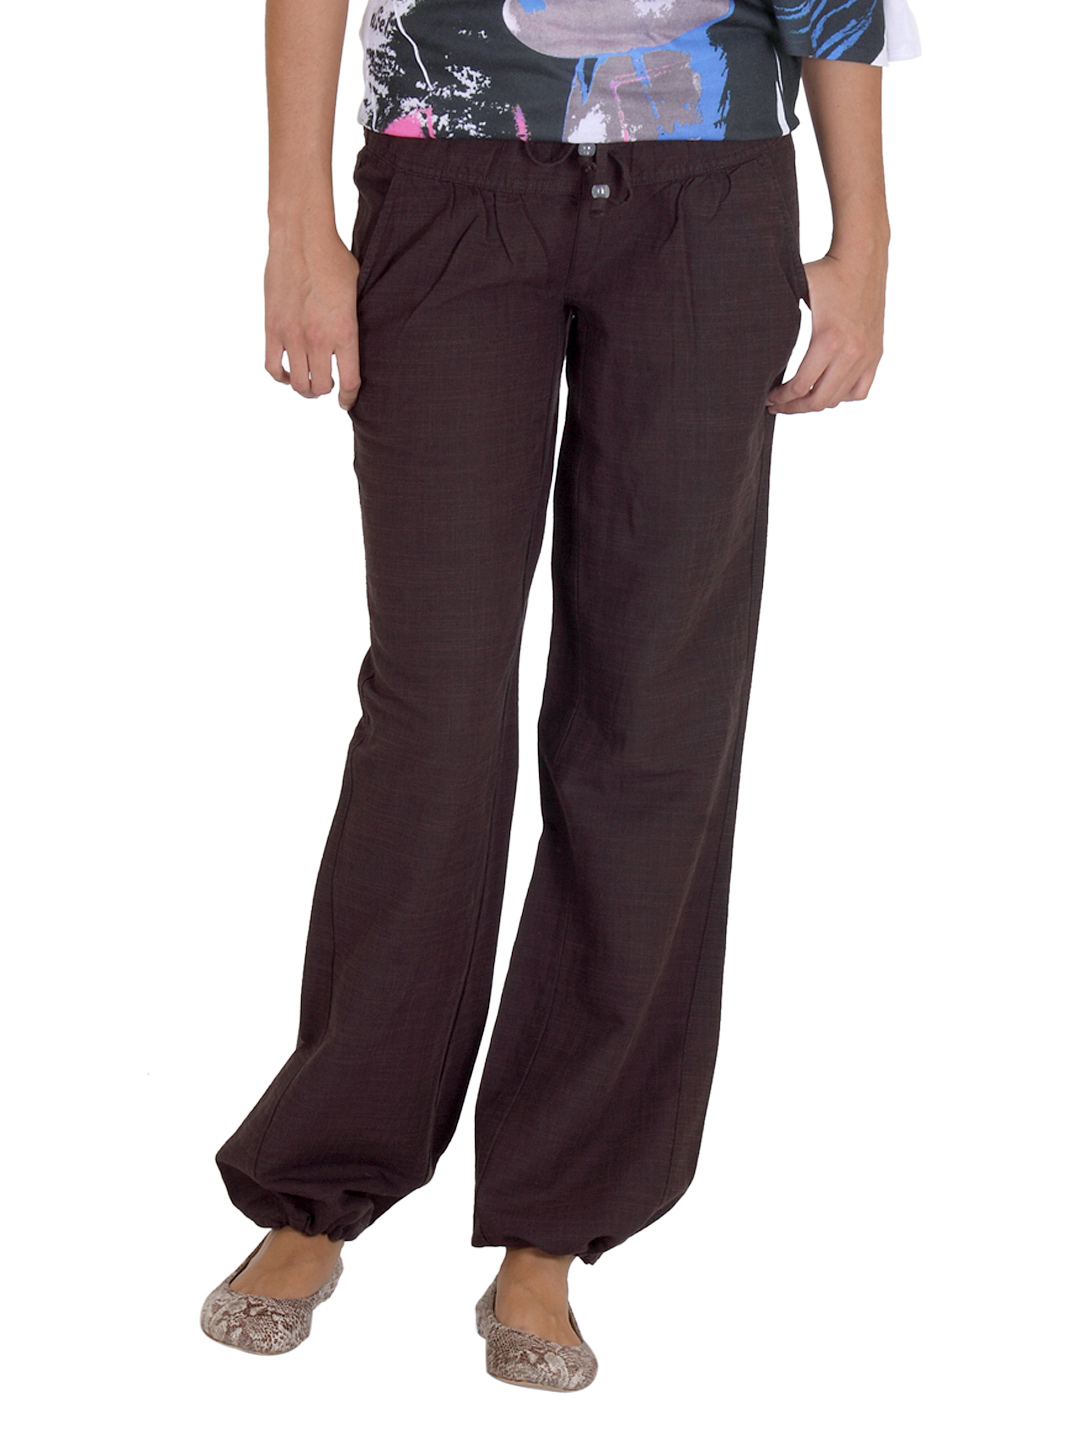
ONLY Women Brown Trousers
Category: Apparel / Bottomwear / Trousers
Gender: Women
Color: Brown
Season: Summer 2012
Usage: Casual